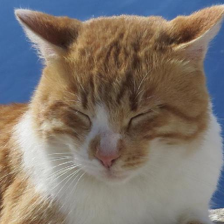
Label: animals